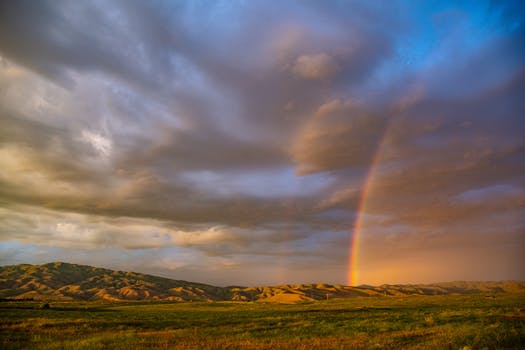
Label: No Watermark